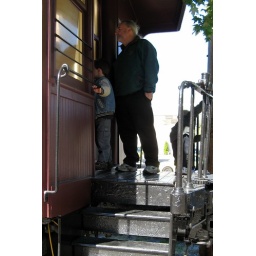
2714 D and boys look in train